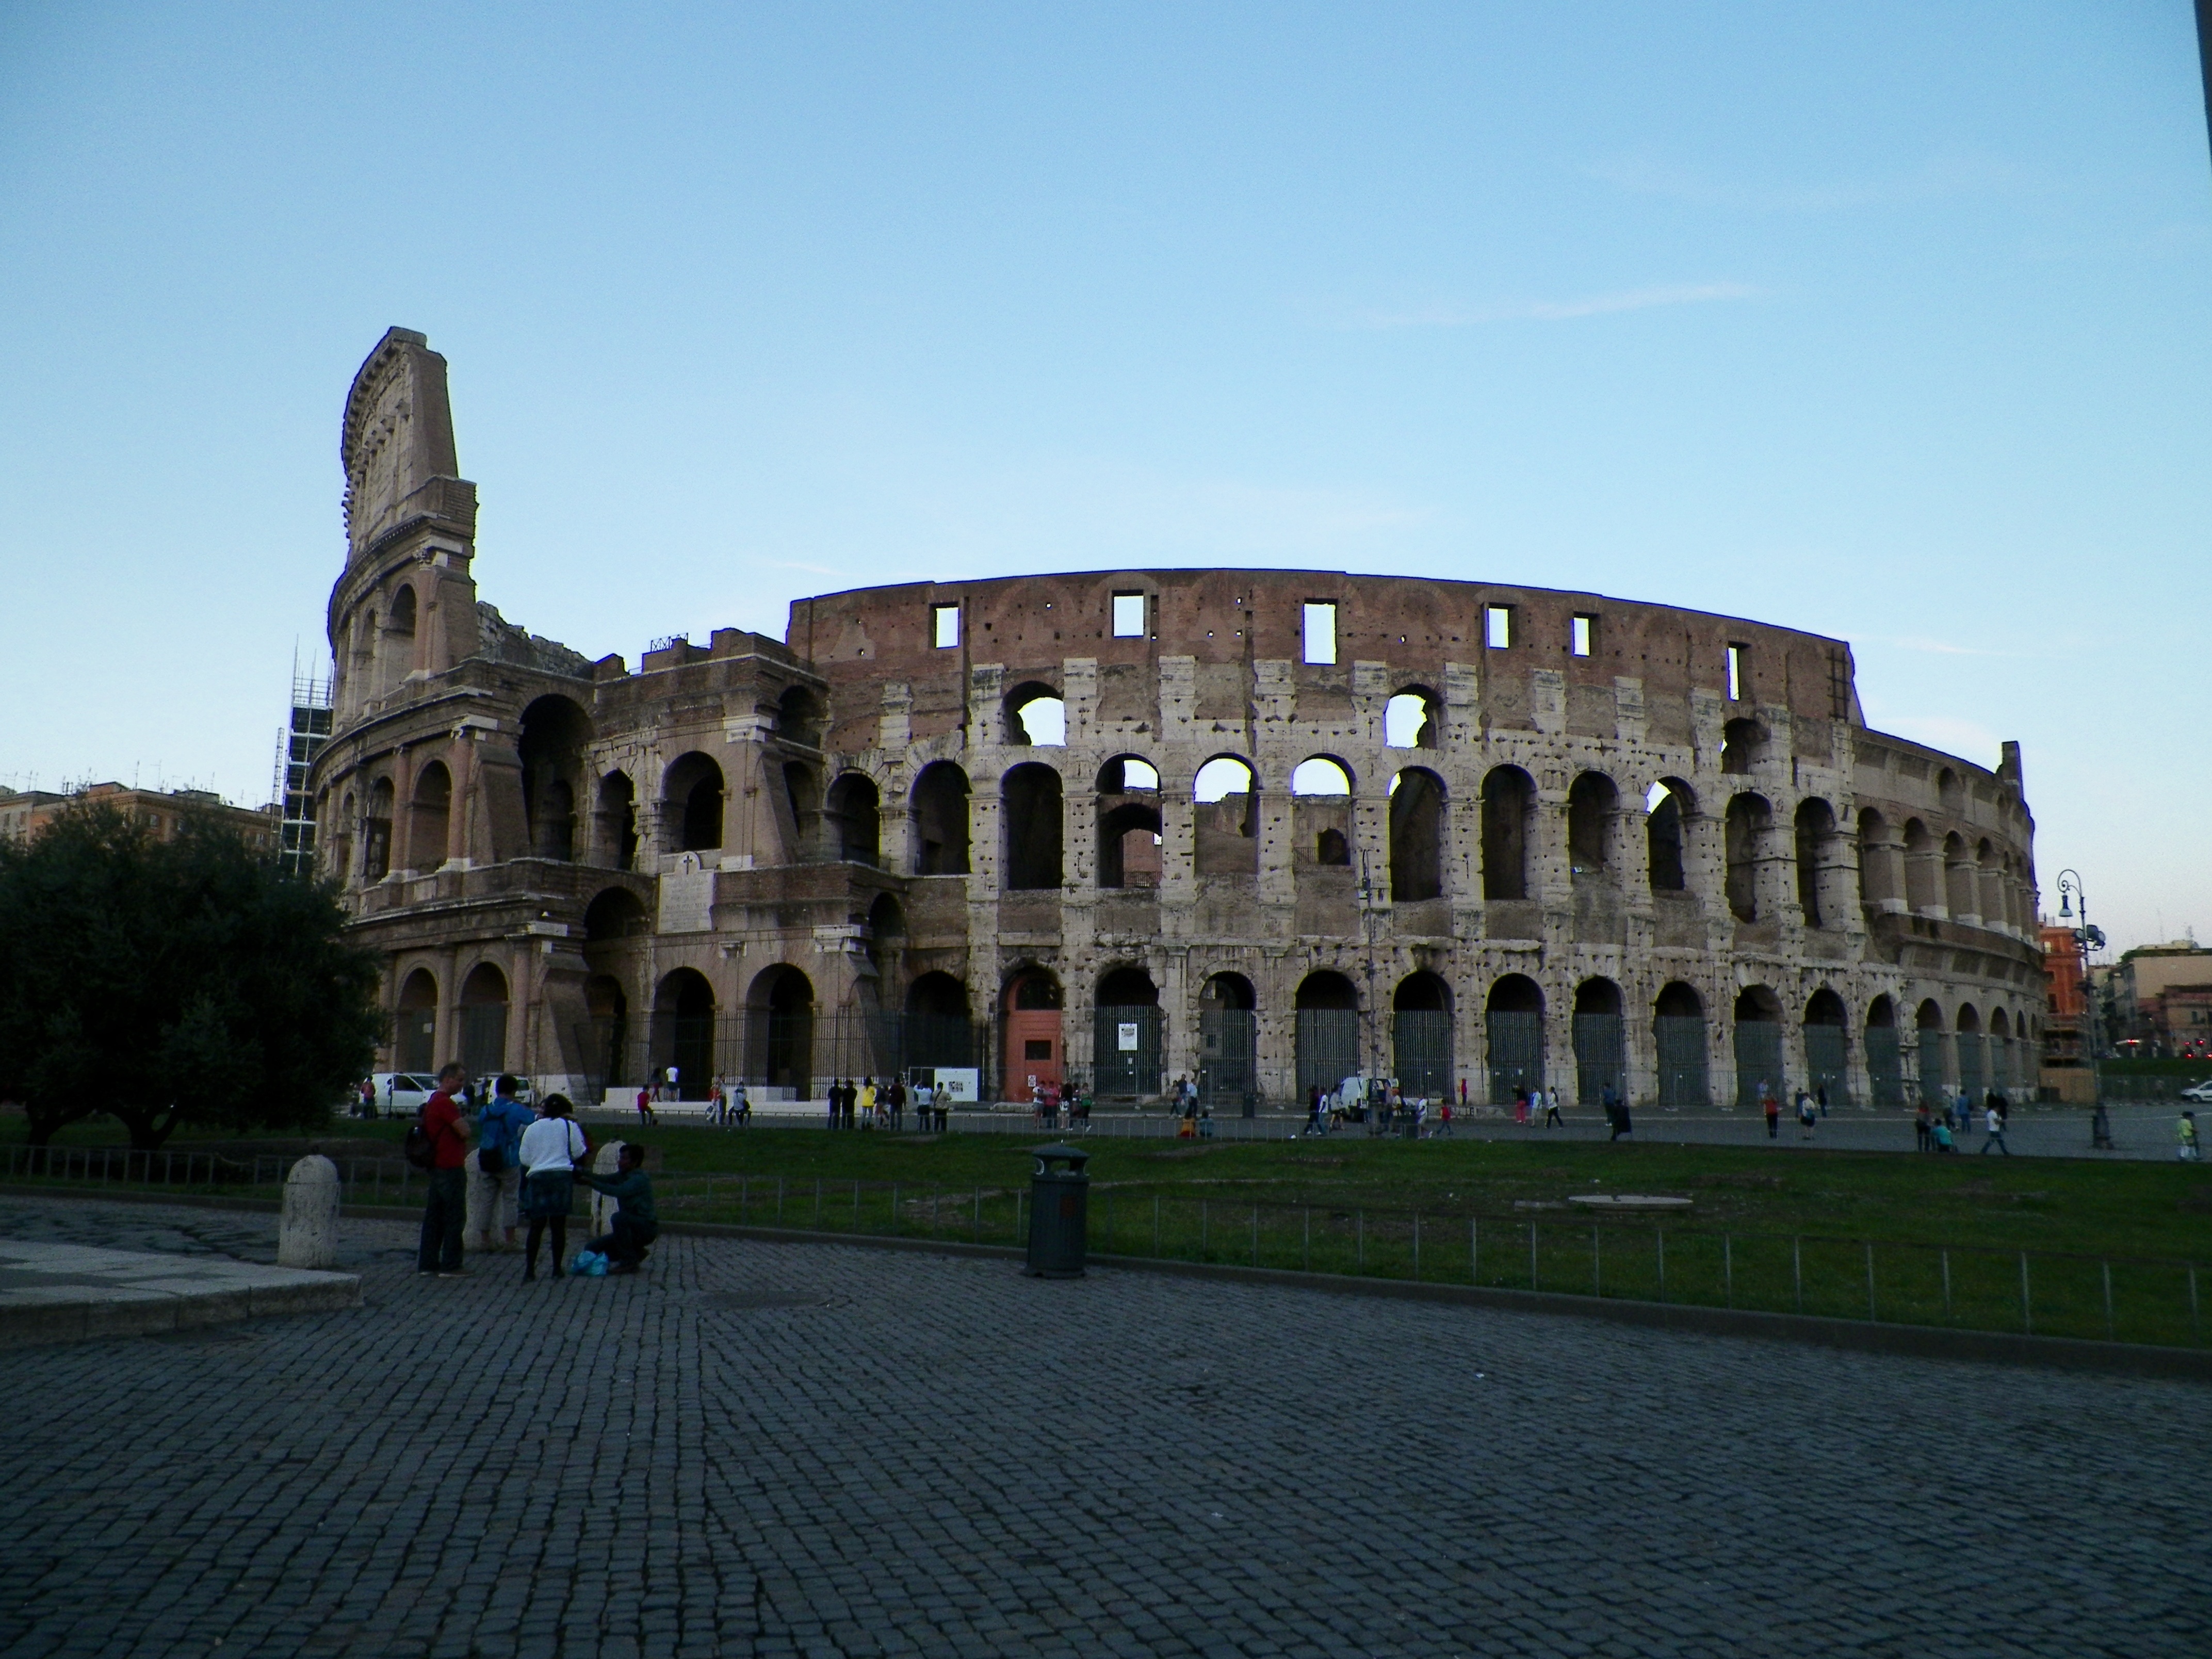
architecture, building, chateau, palace, old, city, downtown, travel, dusk, europe, evening, plaza, ancient, landmark, italy, colosseum, arena, rome, roman, culture, theater, history, town square, european, famous, estate, amphitheater, coliseum, human settlement